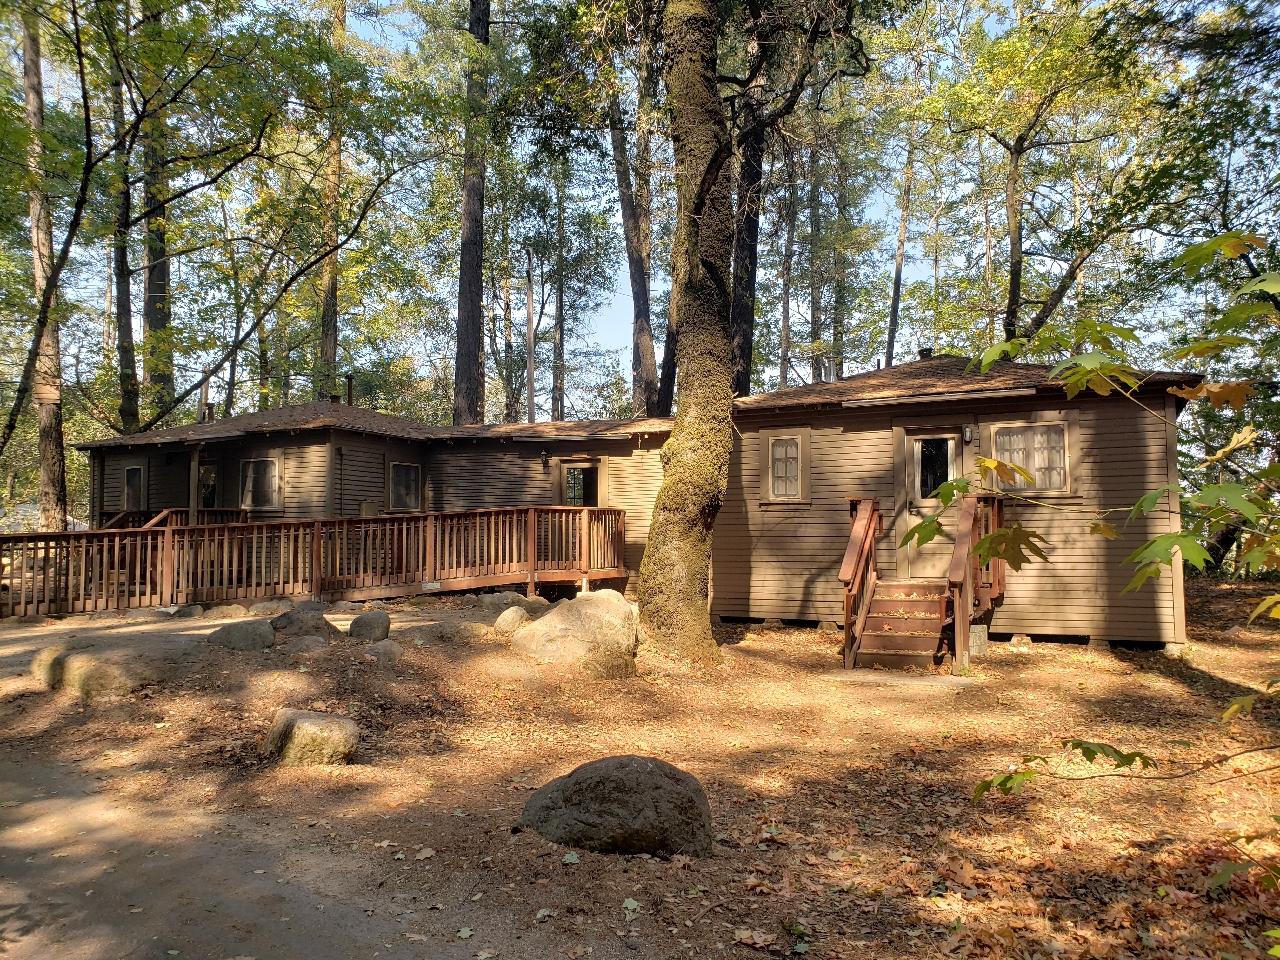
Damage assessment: no_damage